Kabini River

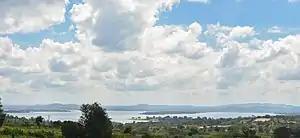
Panoramic view of central Kabini Reservoir, Karnataka

The river originates in the Pakramthalam hills at Kuttiady-Mananthavady road. Makkiyad river and Periya river join it near Korome and Valad respectively. After flowing through Mananthavady town, Panamaram river joins Kabini near Payyampally. One branch of the Panamaram river starts from the Banasura Sagar reservoir near Padinjarethara and the other branch of the river start from Lakkidi hills. After traversing from the confluence of Panamaram river kabini forms an island called Kuruva Island, spreading over with diverse flora and fauna. Within it reaches the kabini reservoir bordering Kerala and Karnataka for some distance. Between kabini reservoir and Kuruva island Kalindi river joins kabini. Kalindi river originates from Brahmagiri hills which on reaching near Thirunelli Temple the rivulet Papanasini joins it. Taraka and Nugu are the two small rivers in Heggadadevana kote taluk that join the Kapila (Kabini river).